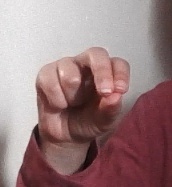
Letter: gaaf